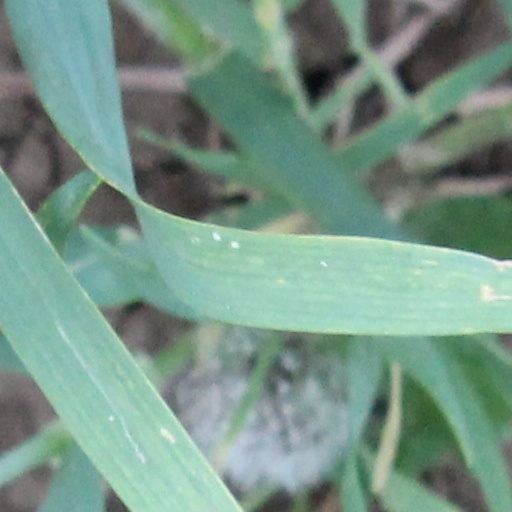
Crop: wheat